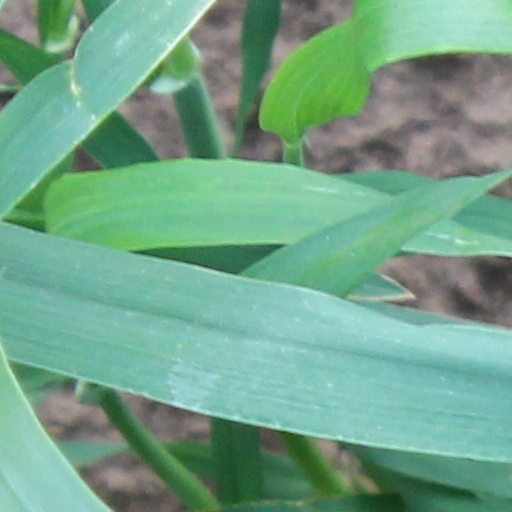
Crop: wheat